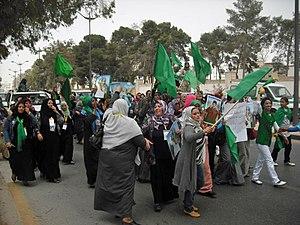
La Libye, en forme longue l'État de Libye, est un État d'Afrique du Nord faisant partie du Maghreb. Elle est bordée au Nord par la Mer de Libye, au nord-ouest par la Tunisie, à l'ouest par l'Algérie, au sud-ouest par le Niger, au sud-sud-est par le Tchad, au sud-est par le Soudan et à l'est par l'Égypte. Elle s’étend sur 1 759 540 kilomètres carrés, ce qui la place au quatrième rang africain et au dix-huitième rang mondial. Sa population est estimée entre 6 et 8 millions d'habitants. Elle se concentre sur les côtes, l’intérieur du pays étant désertique. Sa capitale, Tripoli, est également sa plus grande agglomération, devant Benghazi, Misrata et El Beïda.